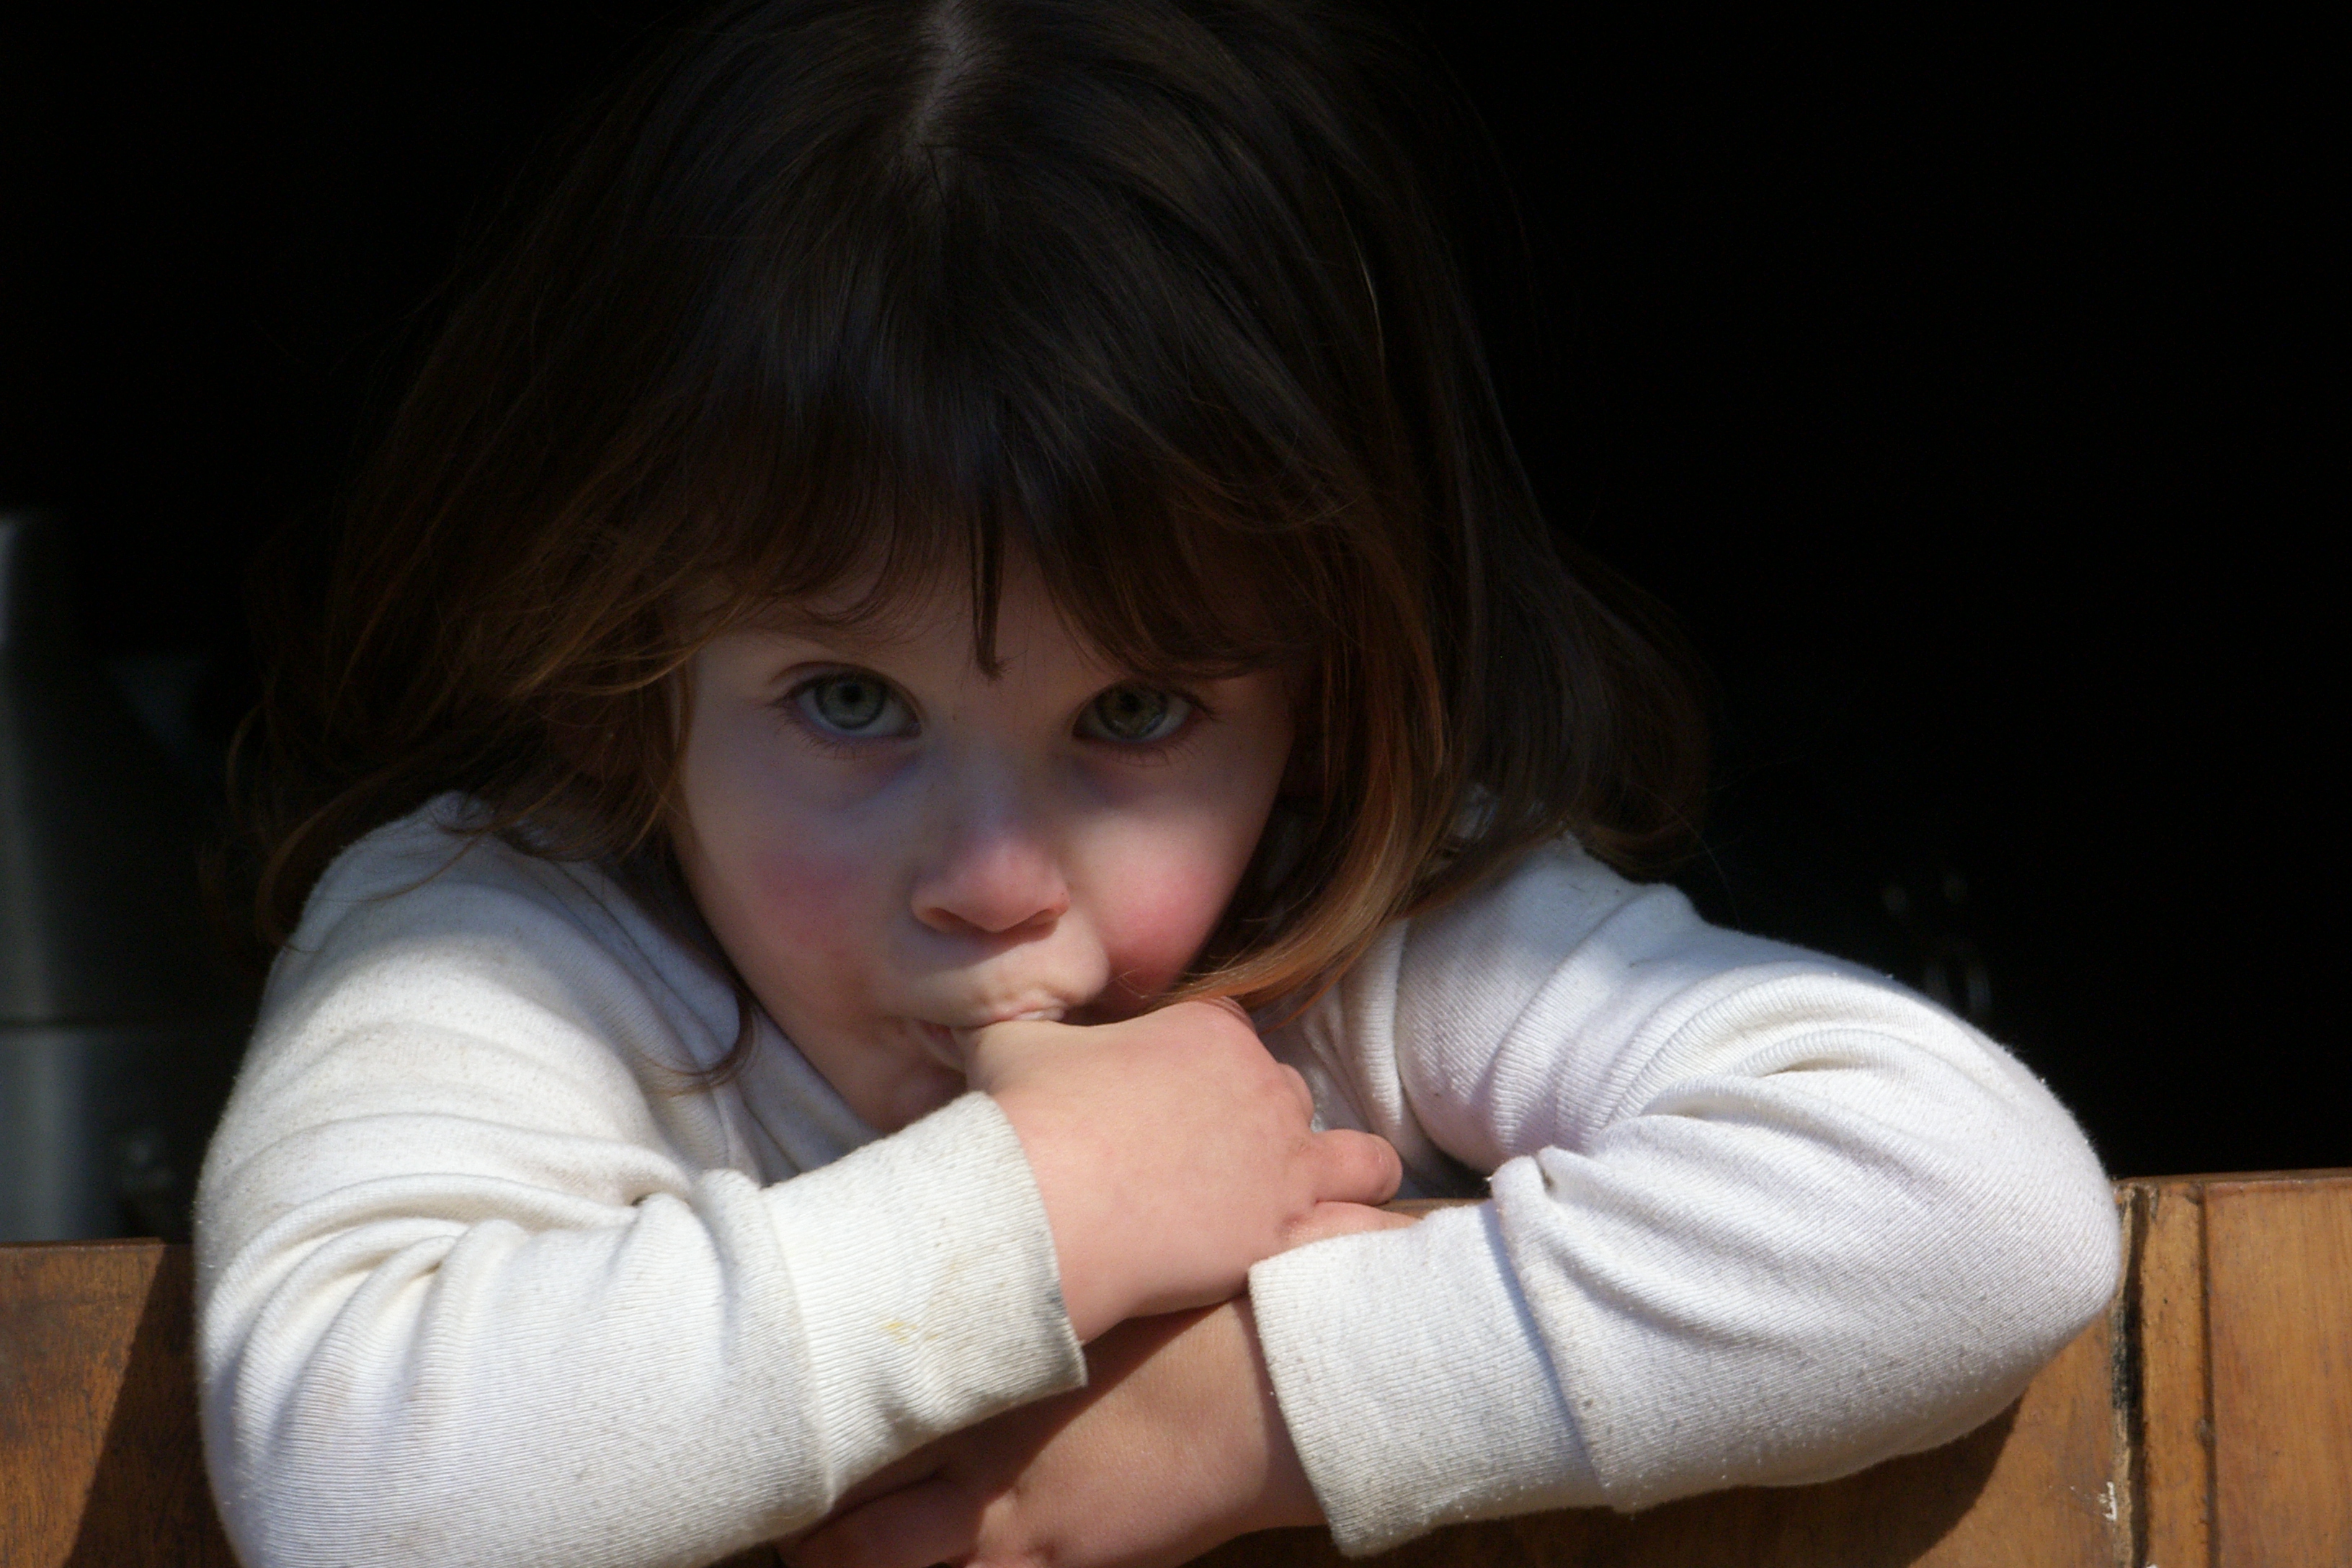
hand, person, girl, woman, portrait, sitting, child, facial expression, mouth, human body, face, family, nose, friends, infant, toddler, eye, head, skin, organ, emotion, ggl1, gphoto, interaction, human positions